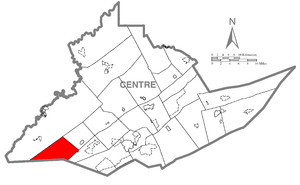
Taylor Township est un township, situé au sud-ouest du comté de Centre, aux États-Unis. En 2010, il comptait une population de 853 habitants.